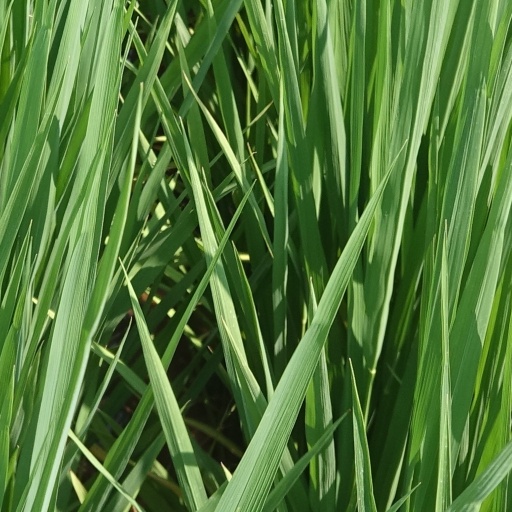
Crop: rice